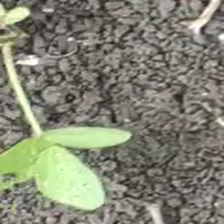
Weed species: Asian_Pigeonwings_(Clitoria Ternatea)